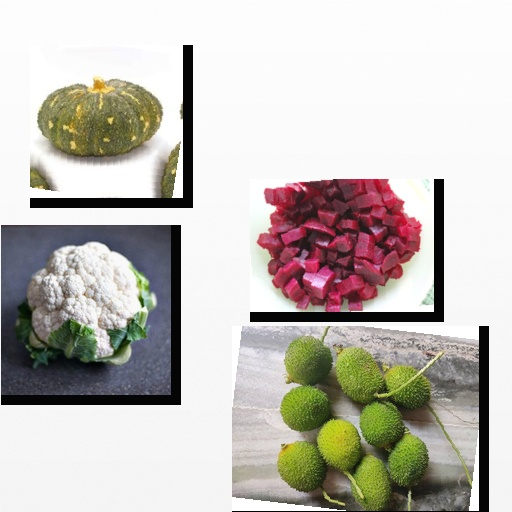
Food items: cauliflower, spiny_gourd, pumpkin, beetroot